List of international cricketers from Trinidad and Tobago

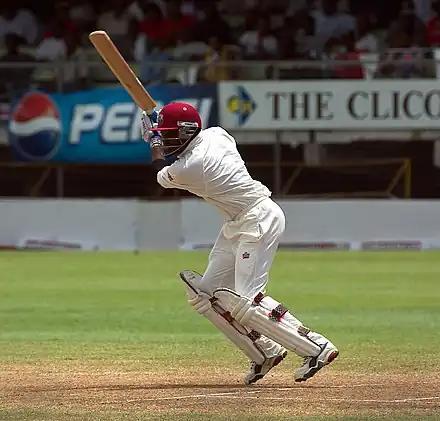
Brian Lara—the leading Trinidadian run scorer in Tests and ODIs

The island nation of Trinidad and Tobago is one of the regions which makes up the West Indies cricket team. It has produced international cricketers in all forms of the game—Tests, One Day Internationals (ODIs) and Twenty20 Internationals (T20Is). Five players from Trinidad and Tobago were included in the West Indies's first ever Test match, against England in 1928. Nelson Betancourt became the first Trinidadian to captain the West Indies when he led the side against England in 1930. Of the nine other Trinidadians to have captained the West Indies, Brian Lara has led the side the most times in Tests with 47 appearances. Lara has captained the West Indies 125 times in ODIs, which is a West Indies record.